Soyuz TMA-06M

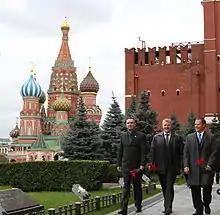
The Soyuz TMA-06M crew members conduct their ceremonial tour of Red Square on 25 September 2012.

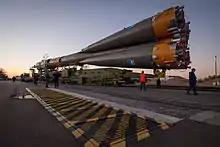
The Soyuz-FG rollout by train on 21 October 2012

On 21 October 2012, the Soyuz-FG rocket booster with Soyuz TMA-06M spacecraft was rolled out by train and erected on pad 6 at Site 31, also referred to as the "Tereshkova" pad. Launch pad 31/6 was used for this mission since the usual launch pad for crewed flights – pad 5 at Site 1 was undergoing maintenance and upgrades. Also on the launch day, the crew's trip to the 31/6 Launch Pad took about one hour and 10 minutes – 50 minutes longer than the drive to the 1/5 Launch Pad.